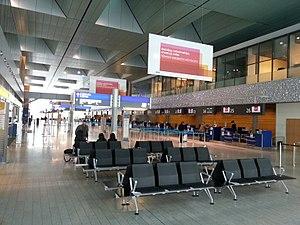
L'aéroport de Luxembourg-Findel, parfois simplement appelé le Findel, est un aéroport du Luxembourg, situé à quelques kilomètres au nord-est de la ville de Luxembourg dans la localité de Findel à Sandweiler, d'où son nom.